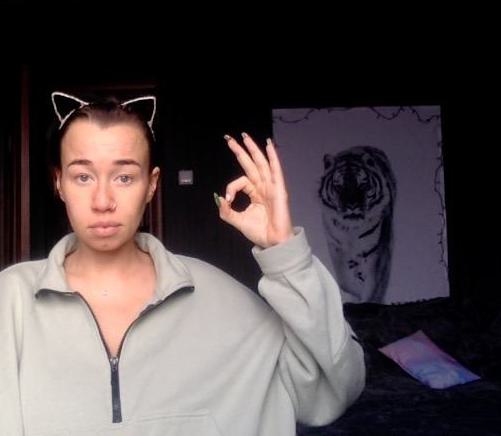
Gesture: ok